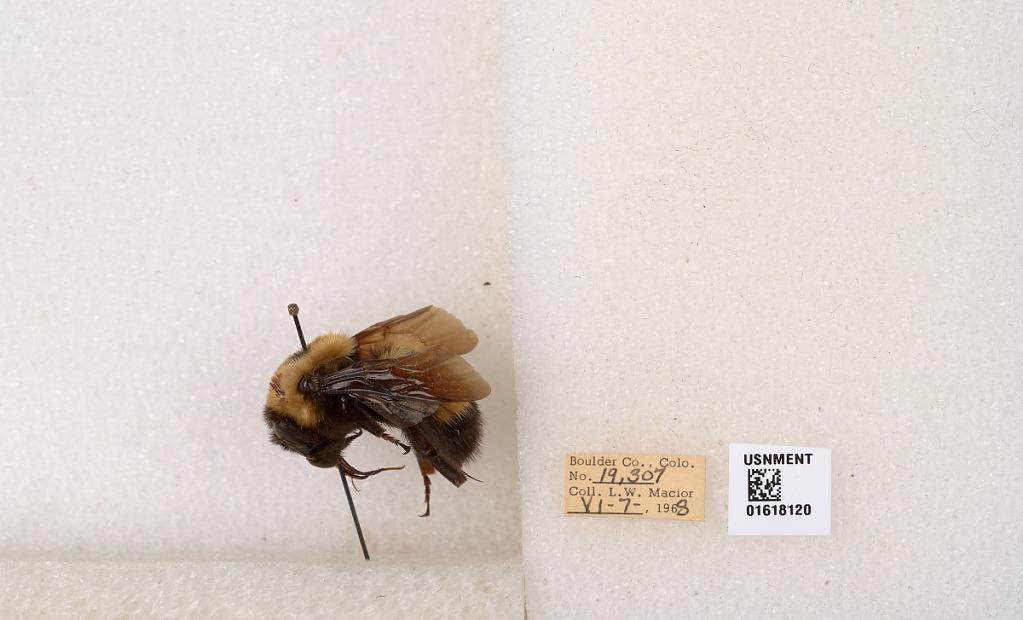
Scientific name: Bombus (Bombus) nevadensis Cresson
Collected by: L. Macior
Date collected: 1968-6-7
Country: United States
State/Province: Colorado
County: Boulder
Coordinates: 40.0925, -105.358